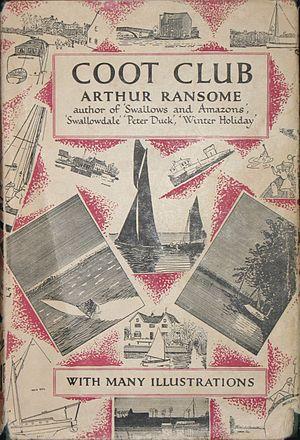
Arthur Michell Ransome, né le 18 janvier 1884 à Leeds et mort le 3 juin 1967, est un écrivain et journaliste anglais, surtout connu pour sa collection de livres pour enfants Hirondelles et Amazones. Ces livres content les aventures d'enfants qui passent leur vacances scolaires au Lake District et The Broads, pour y naviguer, camper et pêcher. Les livres furent si populaires qu'ils furent à la base d'une industrie touristique autour de Windermere et Coniston Water, les deux lacs que Ransome a utilisés comme base pour son lac fictif du Nord de l'Angleterre.